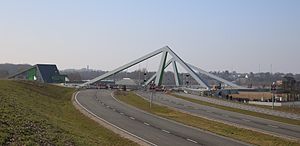
Odins Bro
Odins Bro under opførelse i marts 2014.
Odins Bro under opførelse i Odense
Odins Bro er en bro over Odense Kanal nord om Odense. Broen er en del af en 900 meter samlet broforbindelse, som skal forlænge Rismarksvej fra Otterupvej til Havnegade og videre til Ejbygade. Broen er en 28,14 meter bred dobbelt drejebro med en firesporet vejbane og en dobbeltrettet cykelsti langs den nordlige side af broen. Broen er Nordeuropas største svingbro med en samlet spændvidde på næsten 200 meter og er dermed et markant vartegn for indsejlingen til Odense Havn.